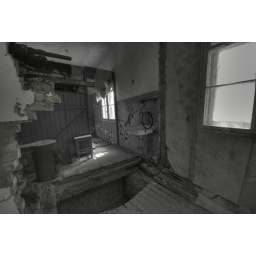
Broken floor of old house in Chernobyl